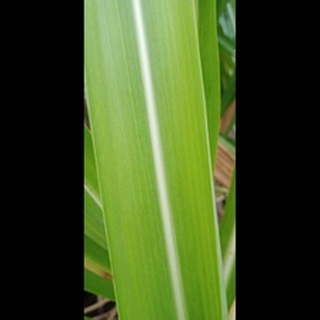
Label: healthy_sugarcane